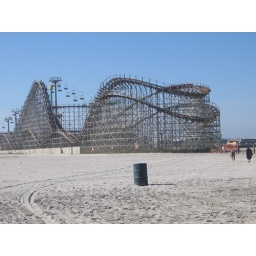
The Great White and sky cups on Wild Wheels Pier in Wildwood, NJ.